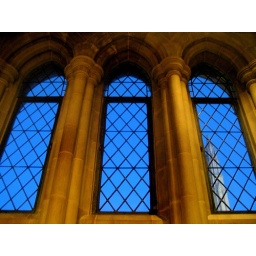
Three windows in the Pilgrim Observation Gallery, the seventh floor of the west-end towers. Washington National Cathedral, Washington, DC.